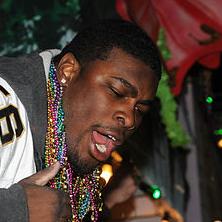
Age: 24